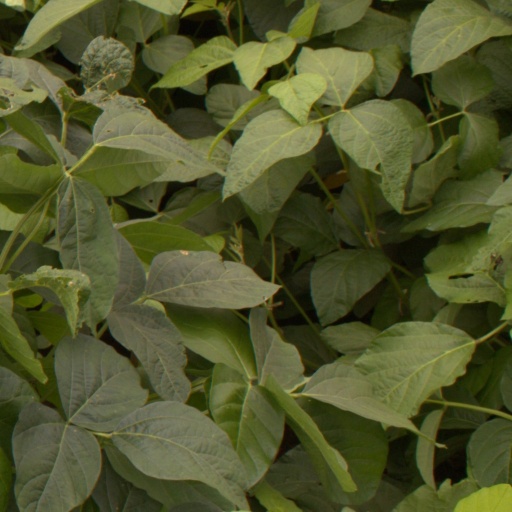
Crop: soybean